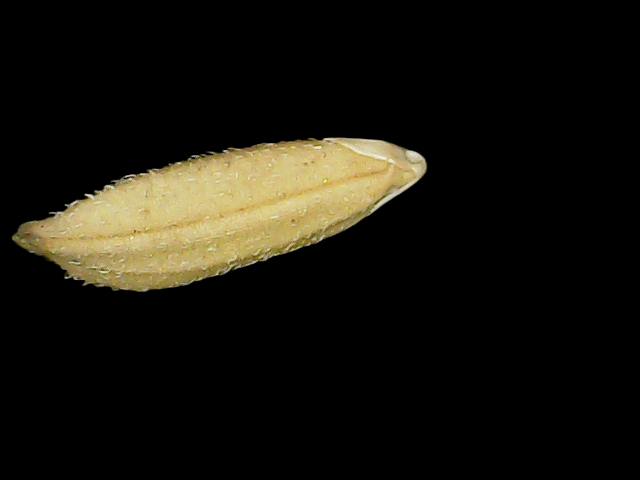
Rice variety: Binadhan23